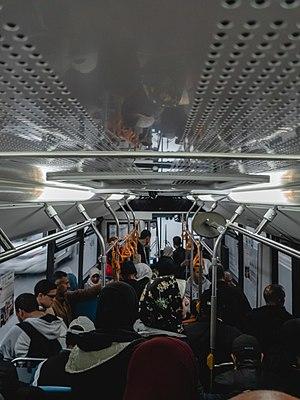
Rabat est la capitale du Maroc.